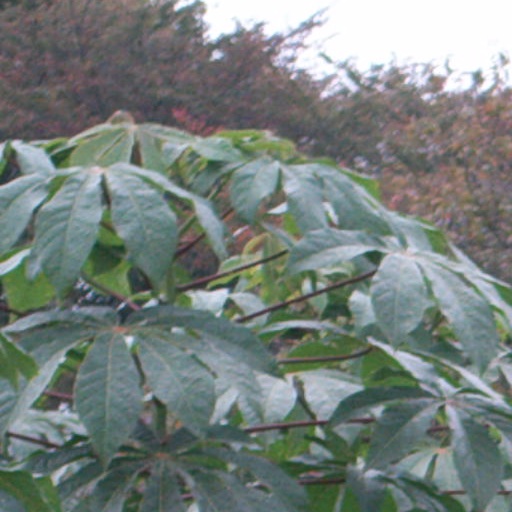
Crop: cassava